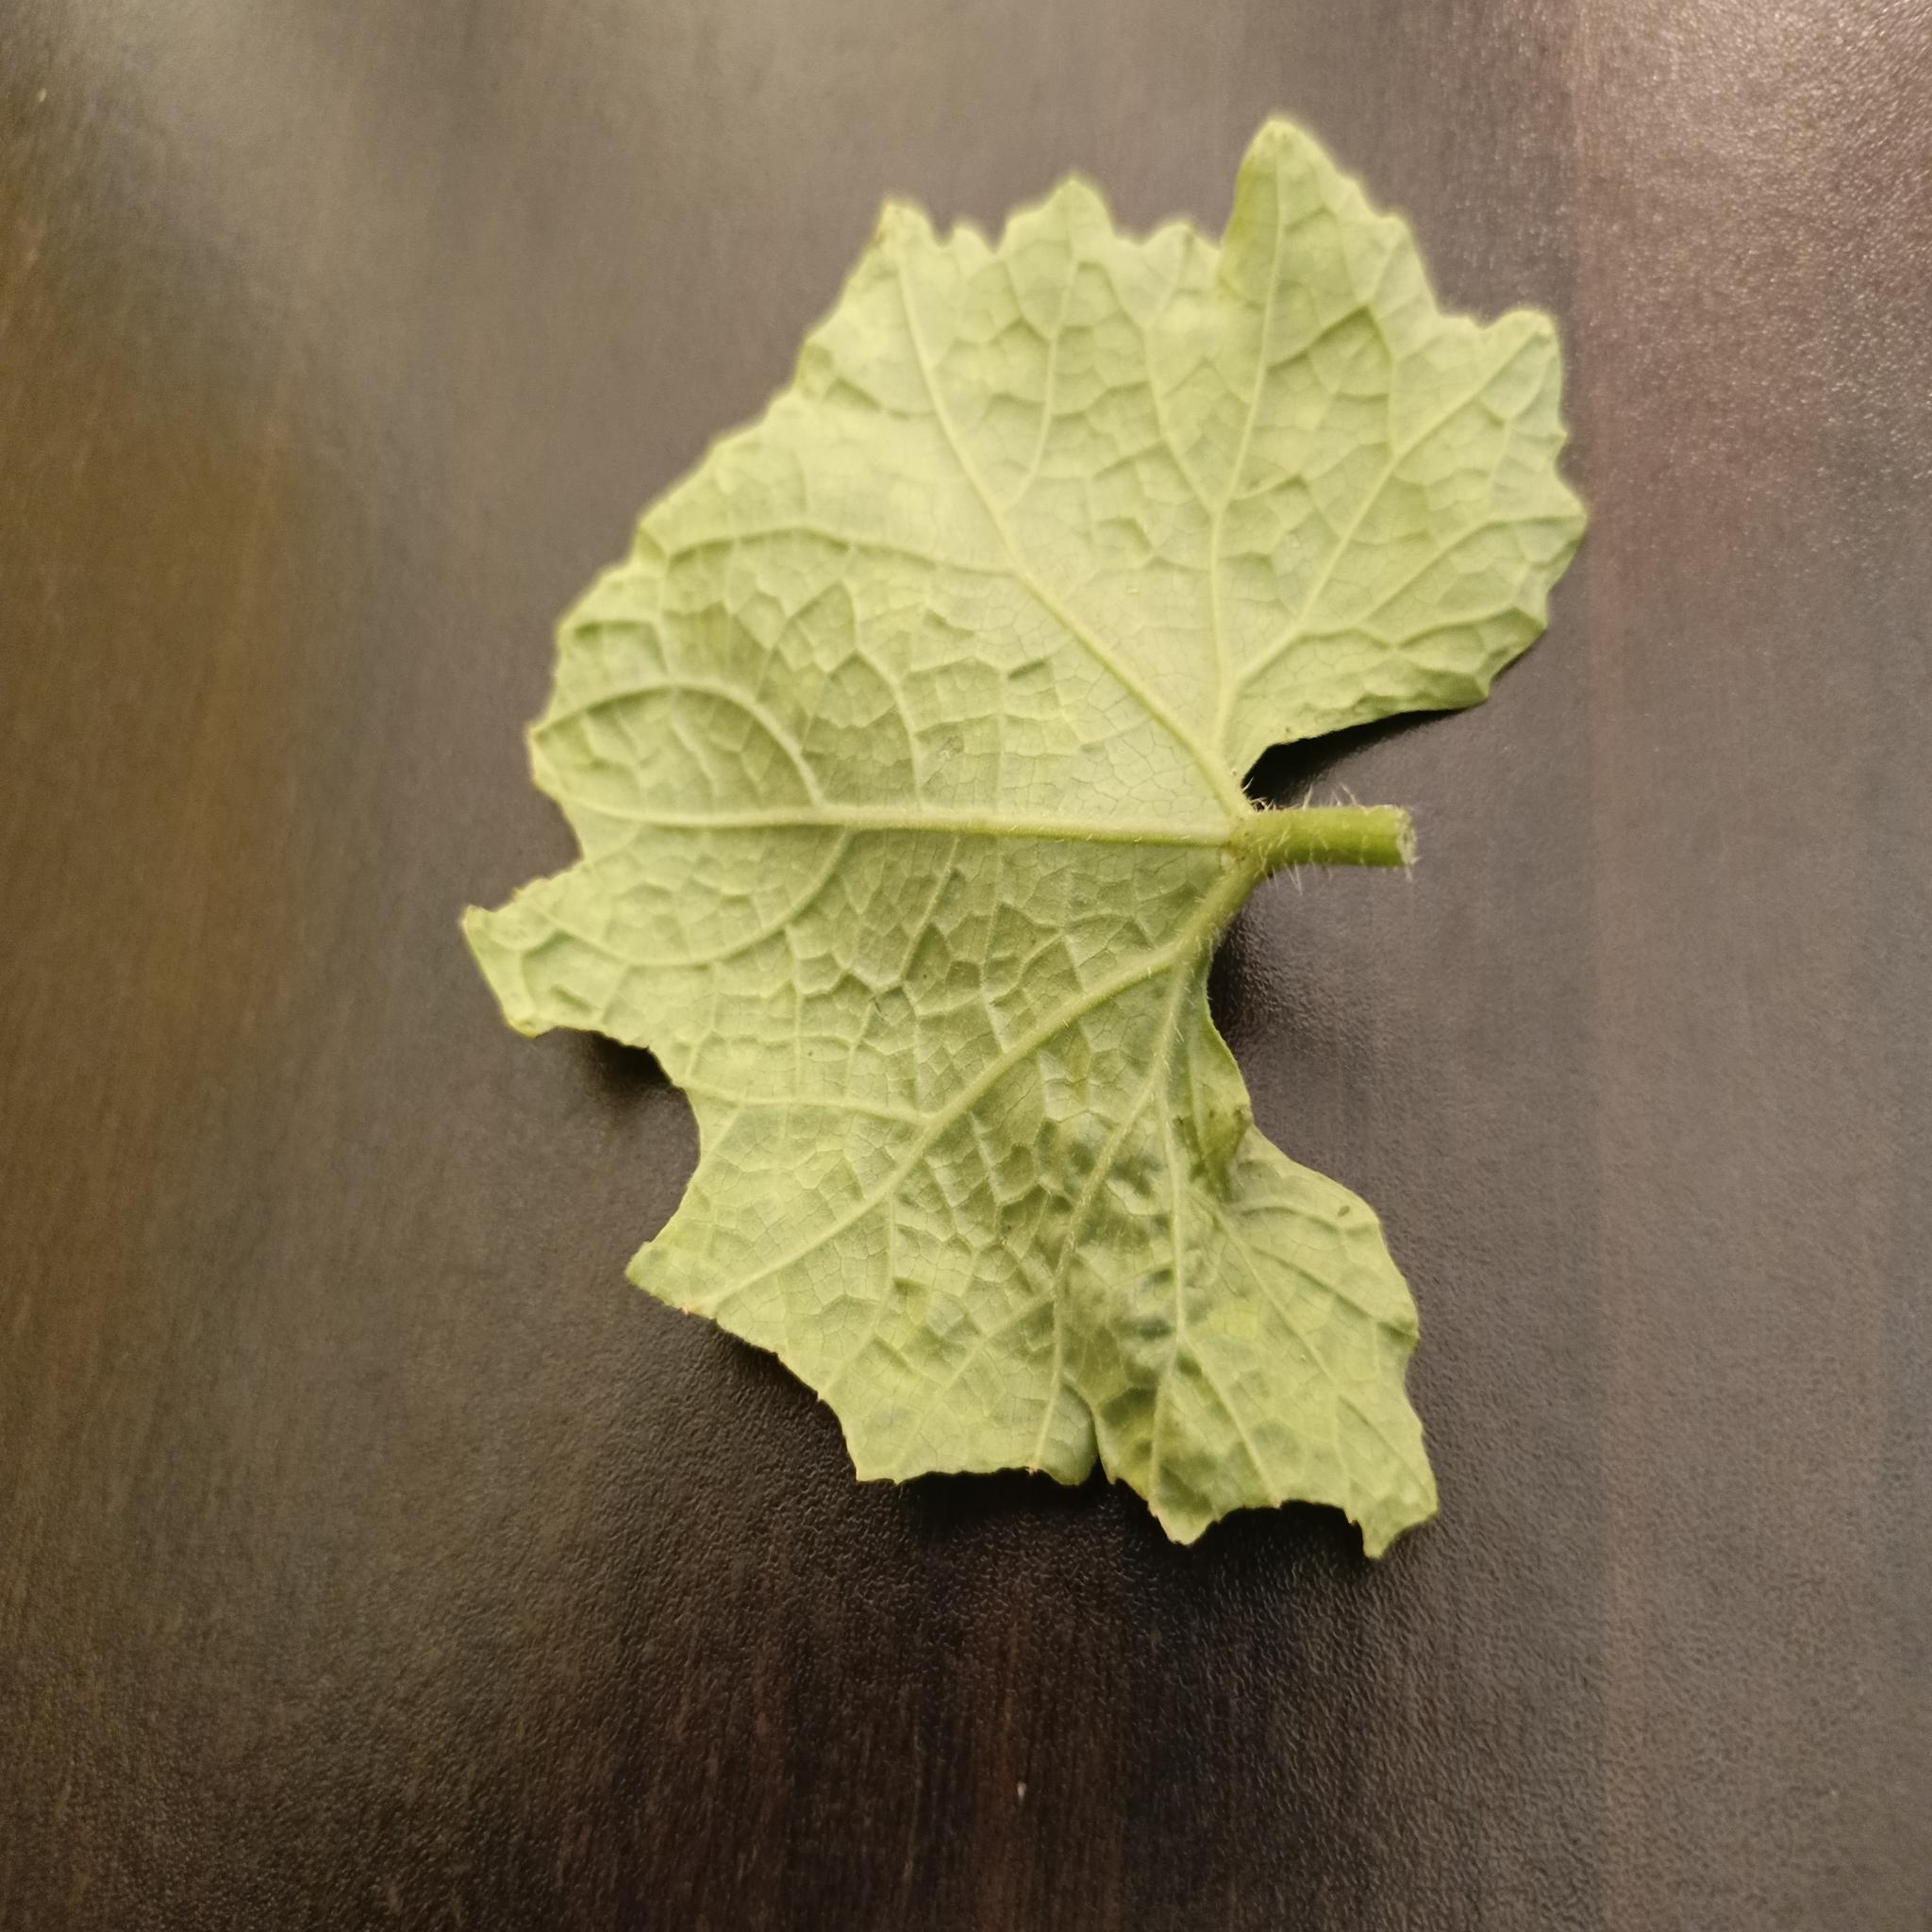
Label: Downy mildew